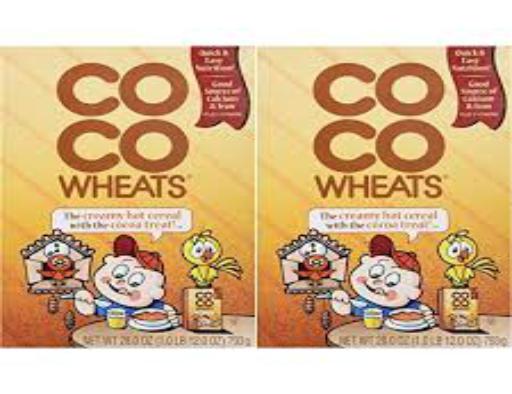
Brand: CoCo Wheats
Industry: Food